The Nazi and the Barber

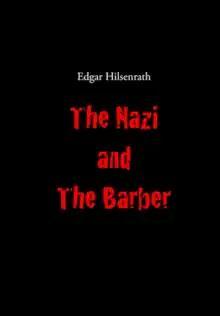
English edition (Barber Press 2013)

The Nazi and the Barber (also published as "The Nazi Who Lived As a Jew", in the German original "Der Nazi & der Friseur") is a 1971 novel by the German-Jewish writer Edgar Hilsenrath. It is a grotesque novel about the Holocaust during the time of Nazism in Germany. The work uses the perpetrator's perspective telling the biography of the SS mass murderer Max Schulz, who after World War II assumes a Jewish identity and finally emigrates to Israel in order to escape prosecution in Germany.